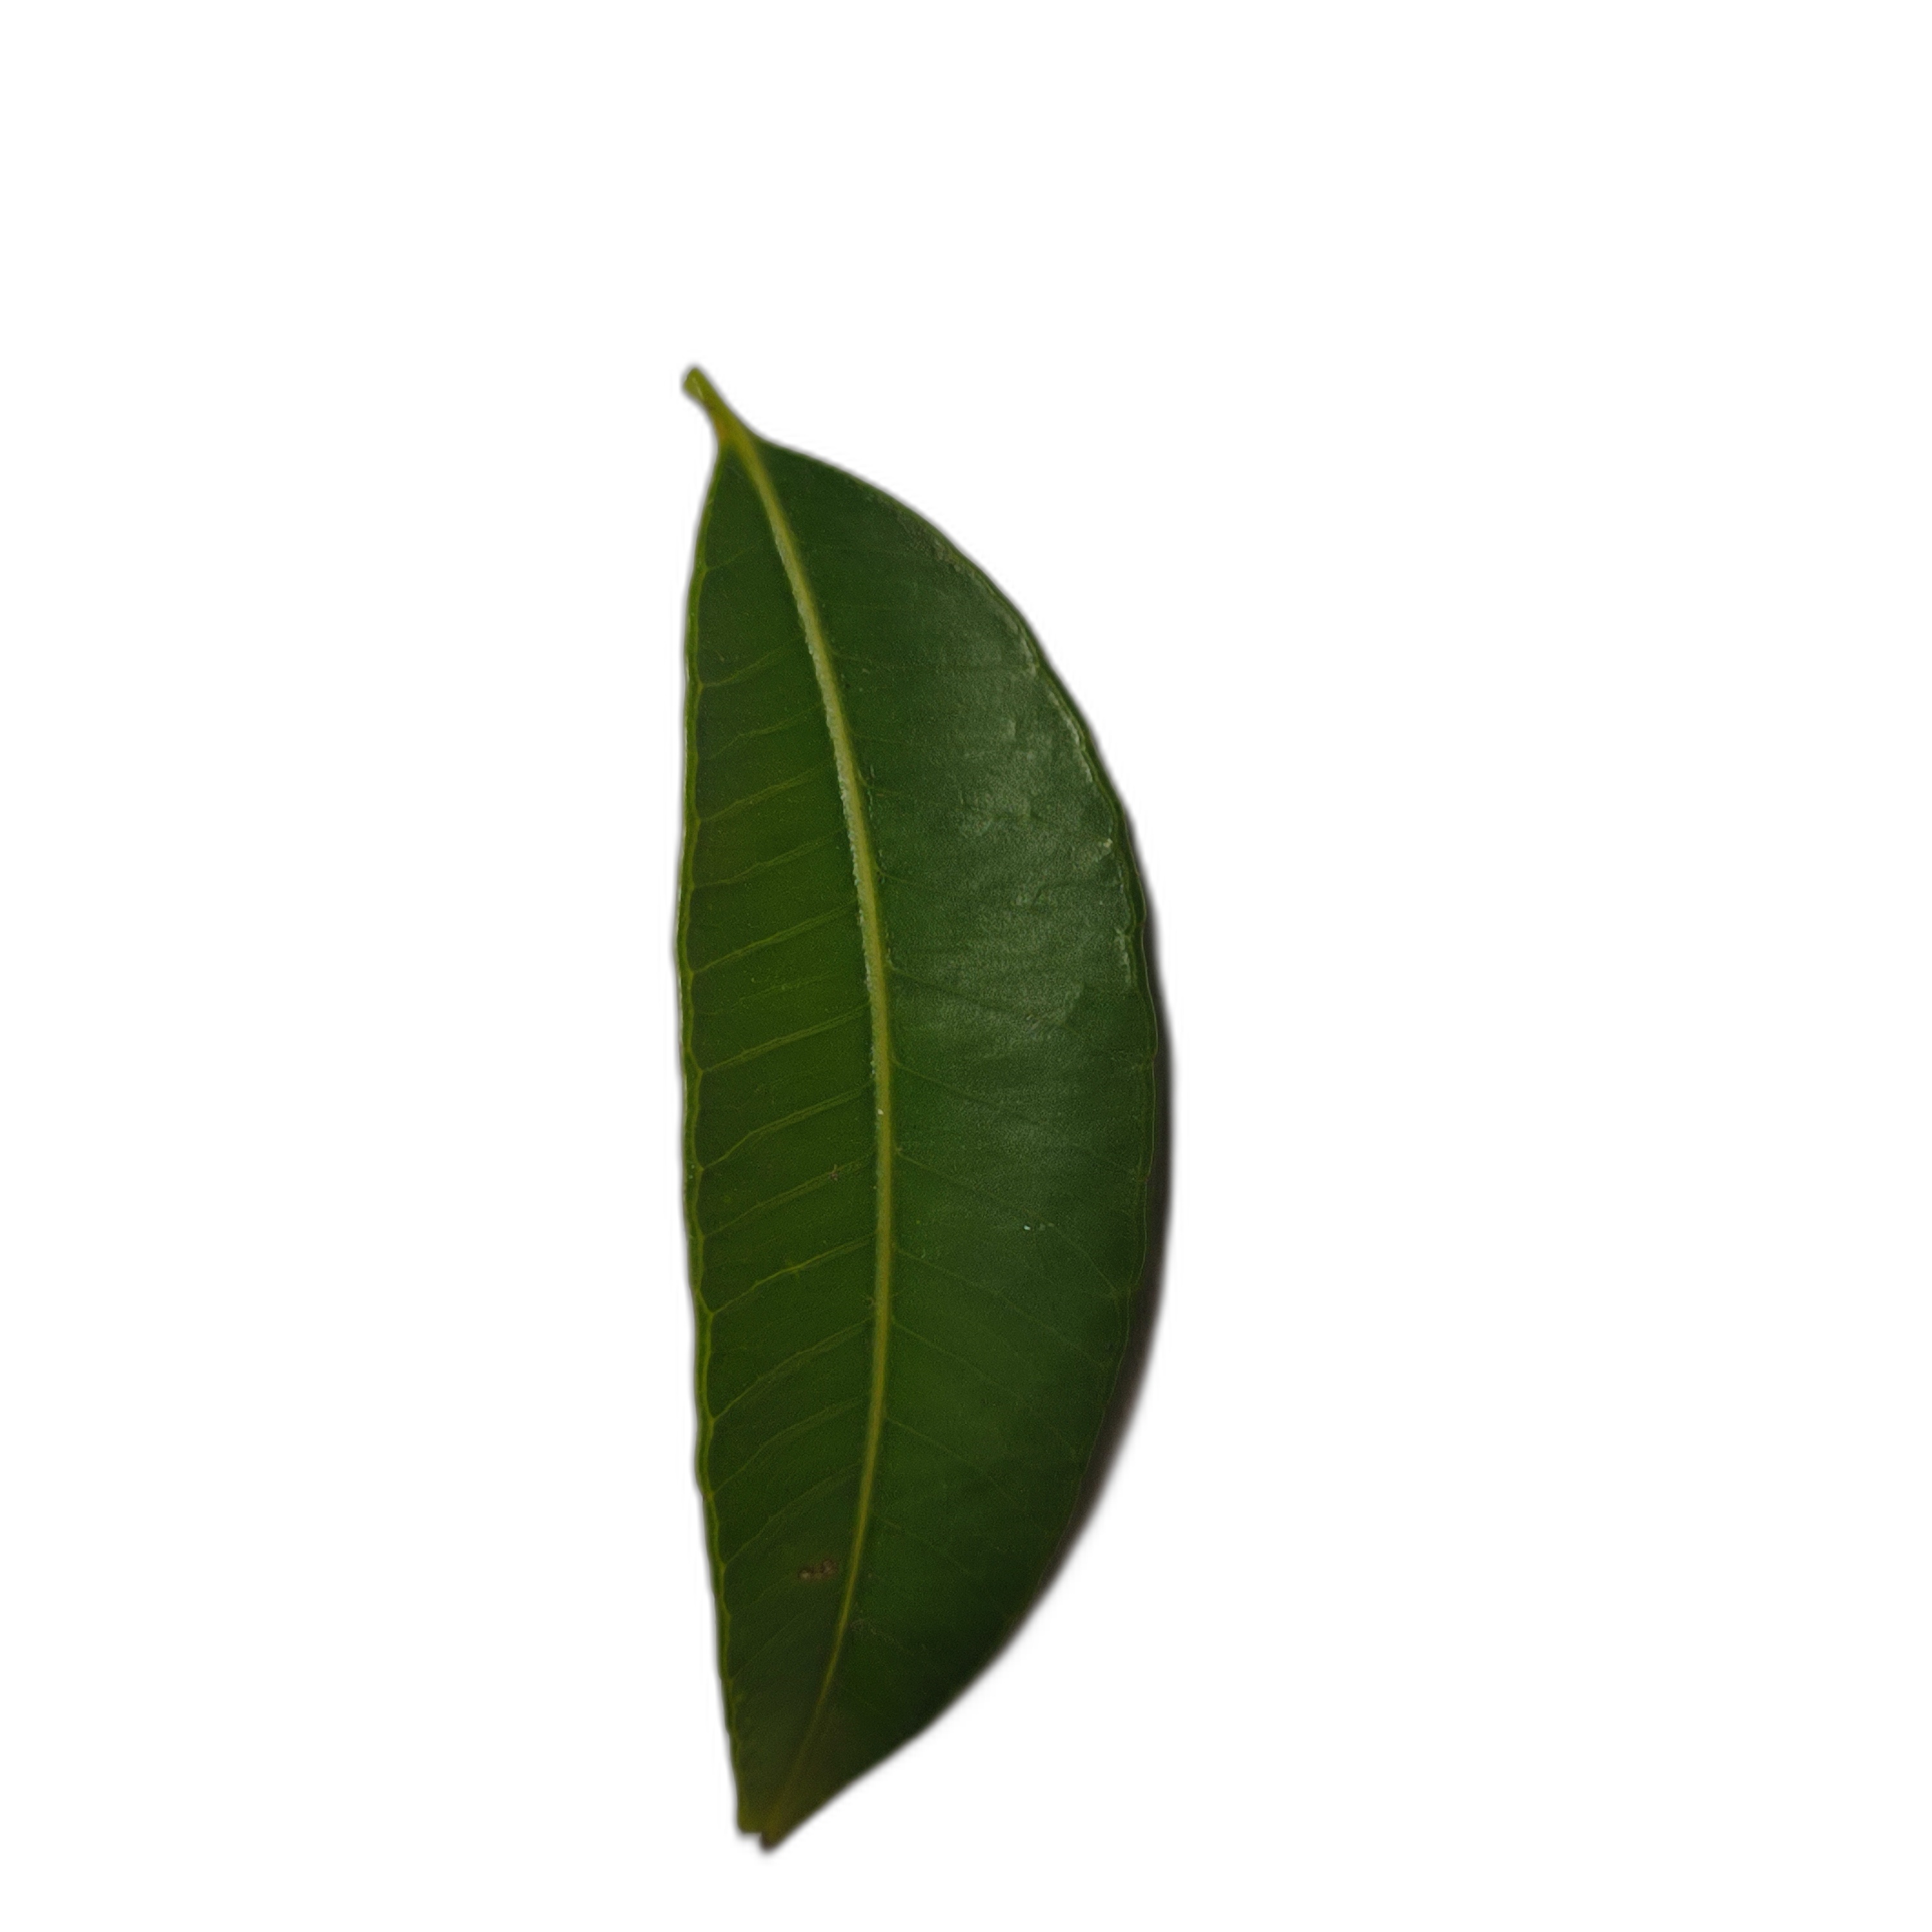
Label: healthy